Non-Mendelian inheritance

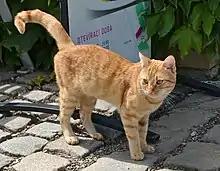
In the genepool of cats ("Felis catus") there is a recessive allele for orange coat on the X-Chromosome. In a male the Y-Chromosome cannot compensate this, so a tomcat with that allele is born orange. This allele is epistatic over some other coat color genes.

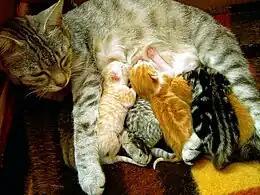
A heterozygous cat with kittens from an orange tomcat: 50 % are orange, 50 % can produce eumelanin. Here the segregation of her two alleles, one dominant for the ability to produce eumelanin, one recessive for orange, was crucial for the colour of the kittens. With the young males it is decisive which of the two X-Chromosomes they received from the mother, because the Y-Chromosome does not contain a corresponding allele from the father. In the young females it is also decisive which X-Chromosome they got from the mother, because they each have an allele for orange from the father and only homozygotes become orange.

If one or more genes cannot be expressed because of another genetic factor hindering their expression, this epistasis can make it impossible even for dominant alleles on certain other gene-loci to have an effect on the phenotype. An example in dog coat genetics is the homozygosity with the allele "e e" on the Extension-locus making it impossible to produce any other pigment than pheomelanin. Although the allele "e" is a recessive allele on the extension-locus itself, the presence of two copies leverages the dominance of other coat colour genes. Domestic cats have a gene with a similar effect on the X-chromosome.